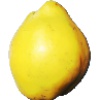
Label: Quince 1